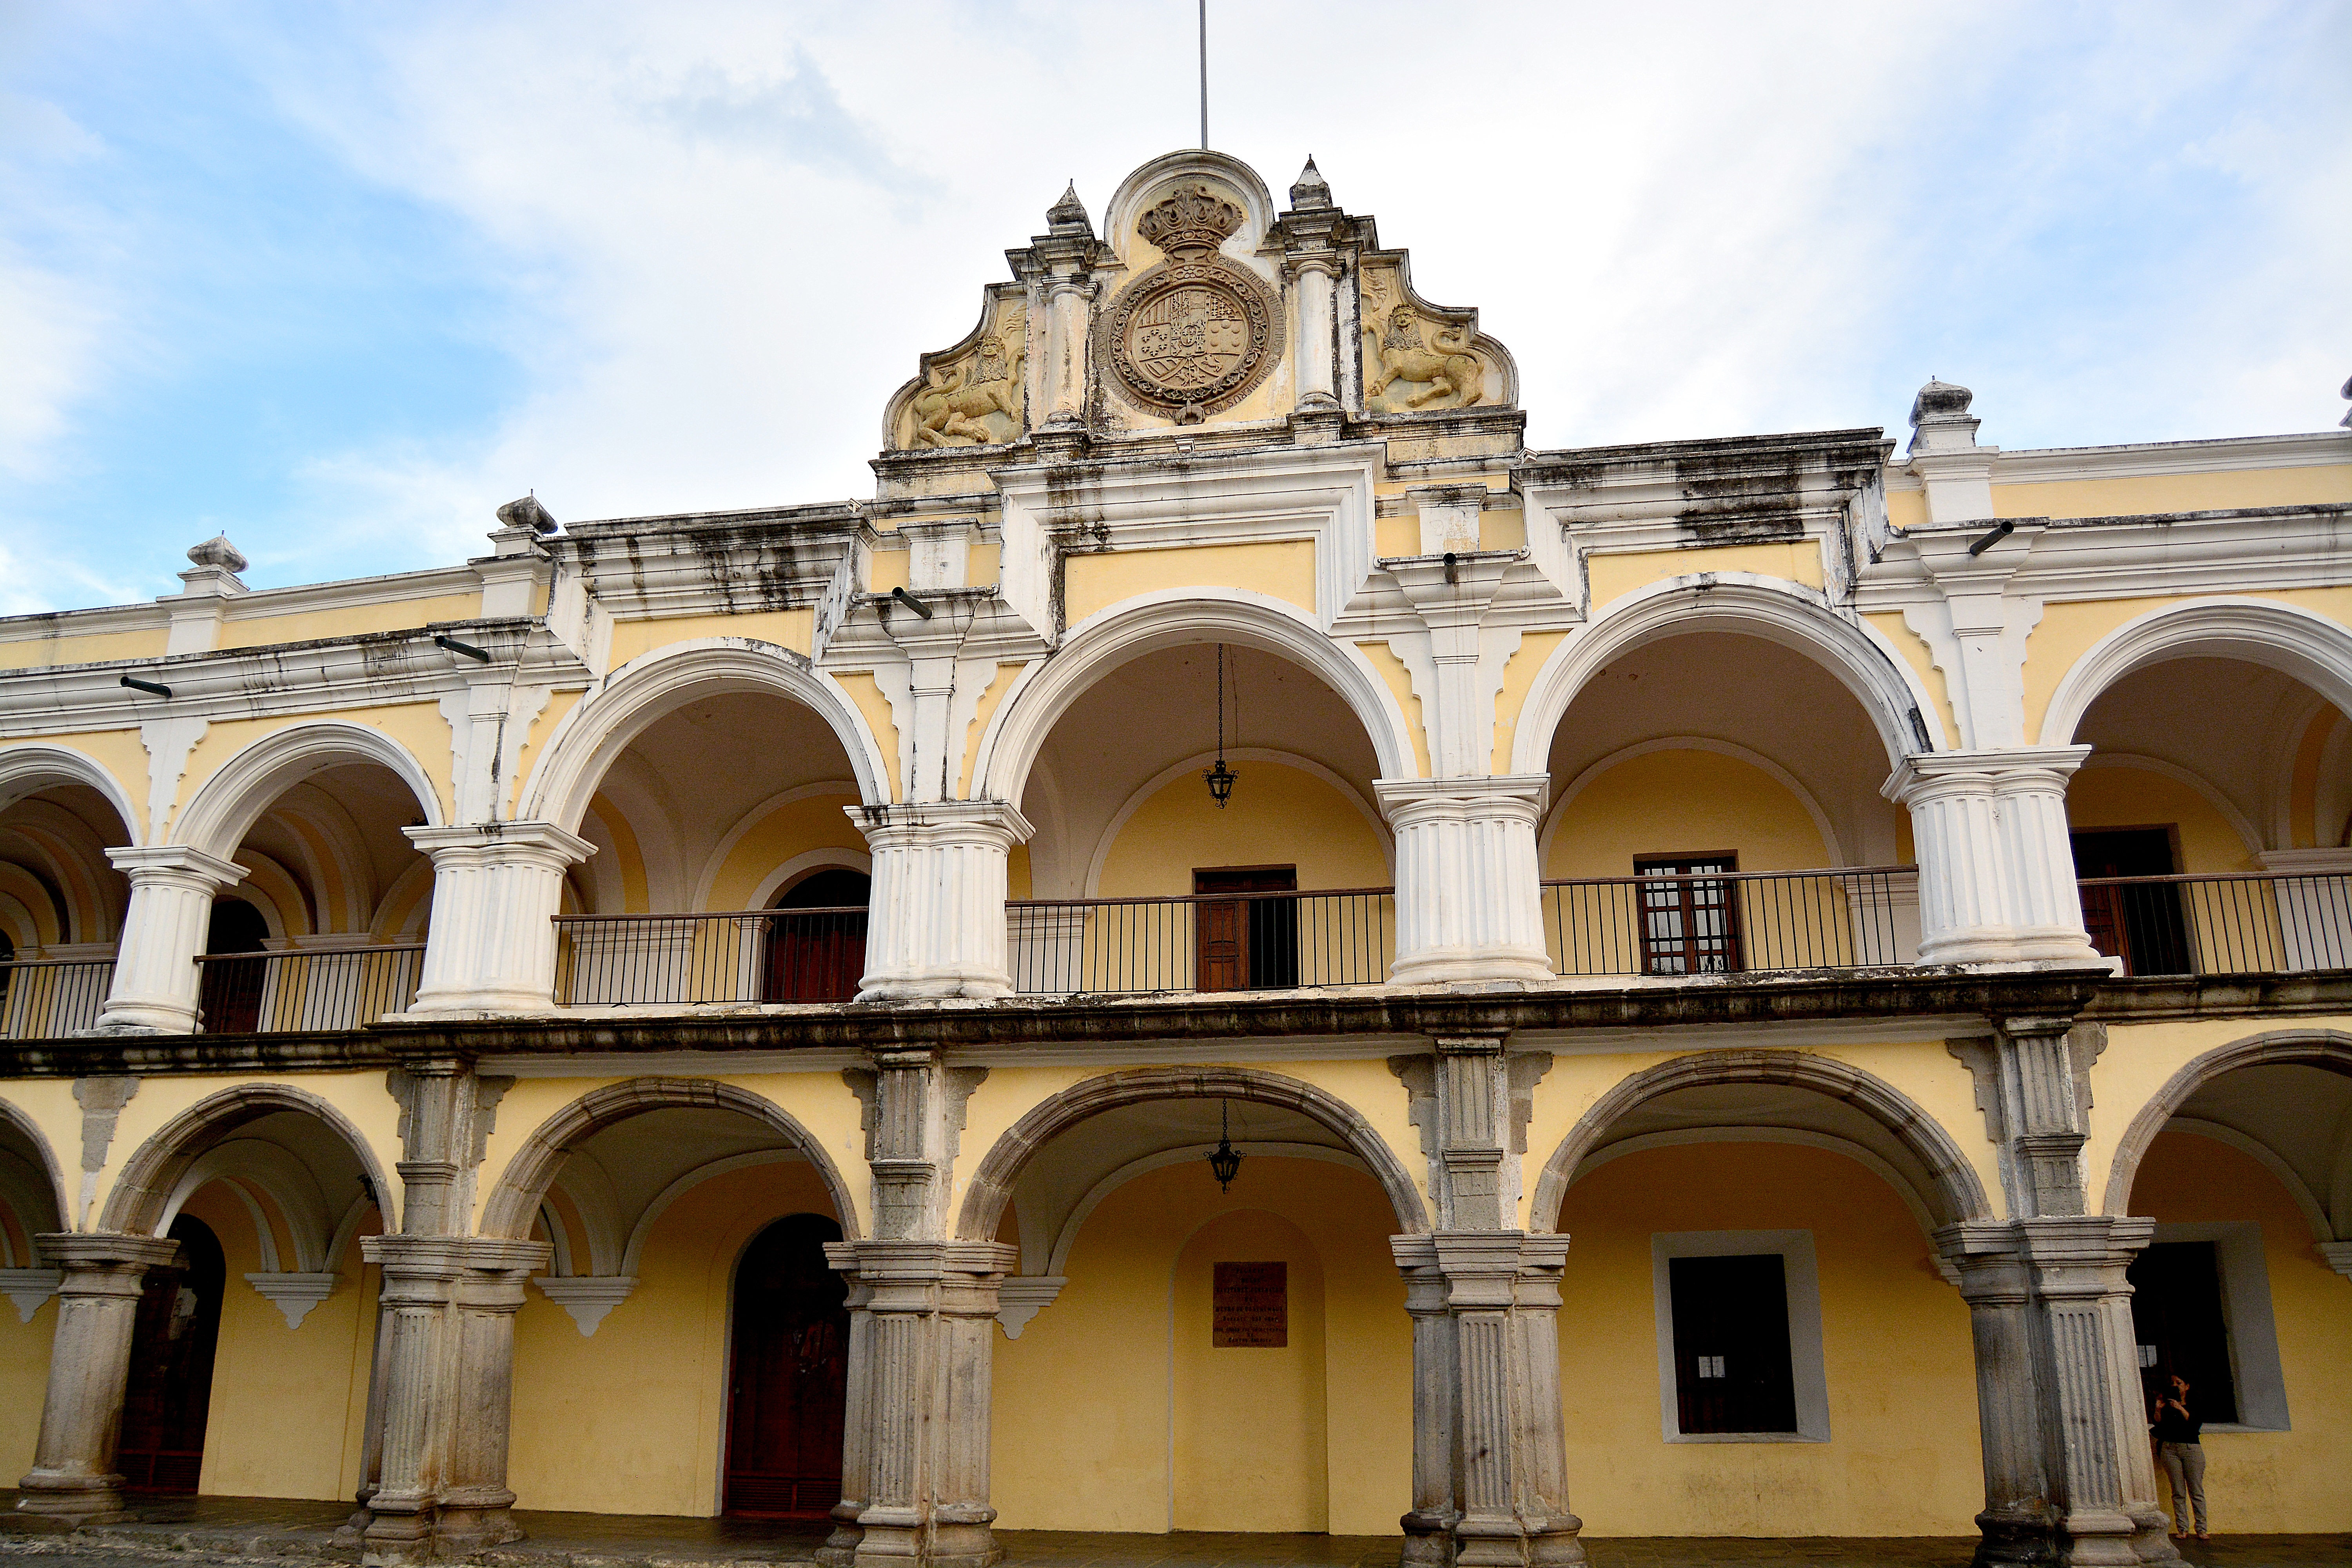
architecture, building, palace, old, arch, landmark, facade, tourism, old building, ruins, monastery, synagogue, tourist attraction, basilica, relic, guatemala, ancient rome, central america, historic site, antigua guatemala, rustic style building, ancient history, ancient roman architecture, byzantine architecture